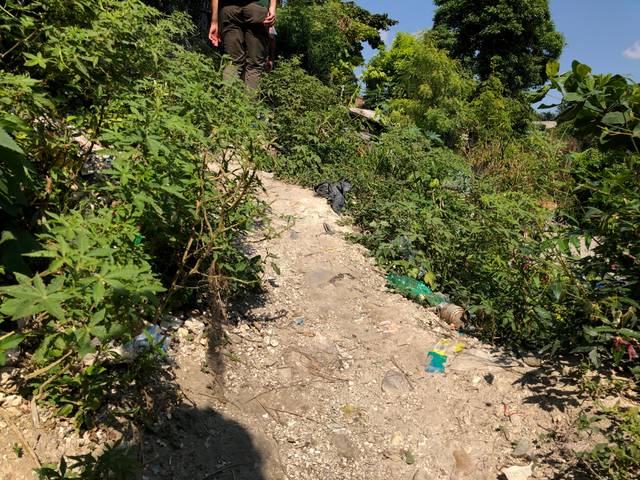
Region: Haiti
Coordinates: 18.523, -72.316